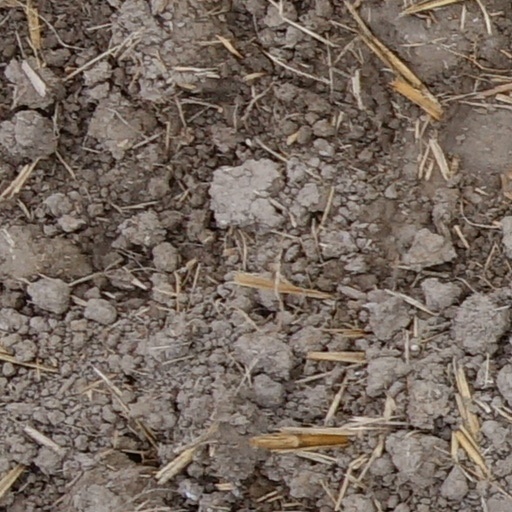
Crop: wheat